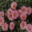
Label: rose